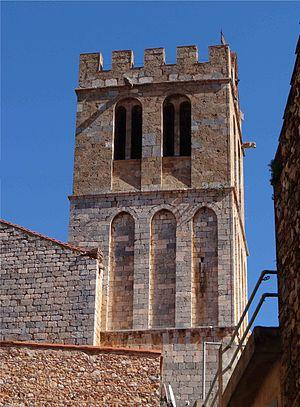
Clocher de l'église de la Nativité-de-Notre-Dame de Baixas, Pyrénées-Orientales, France.